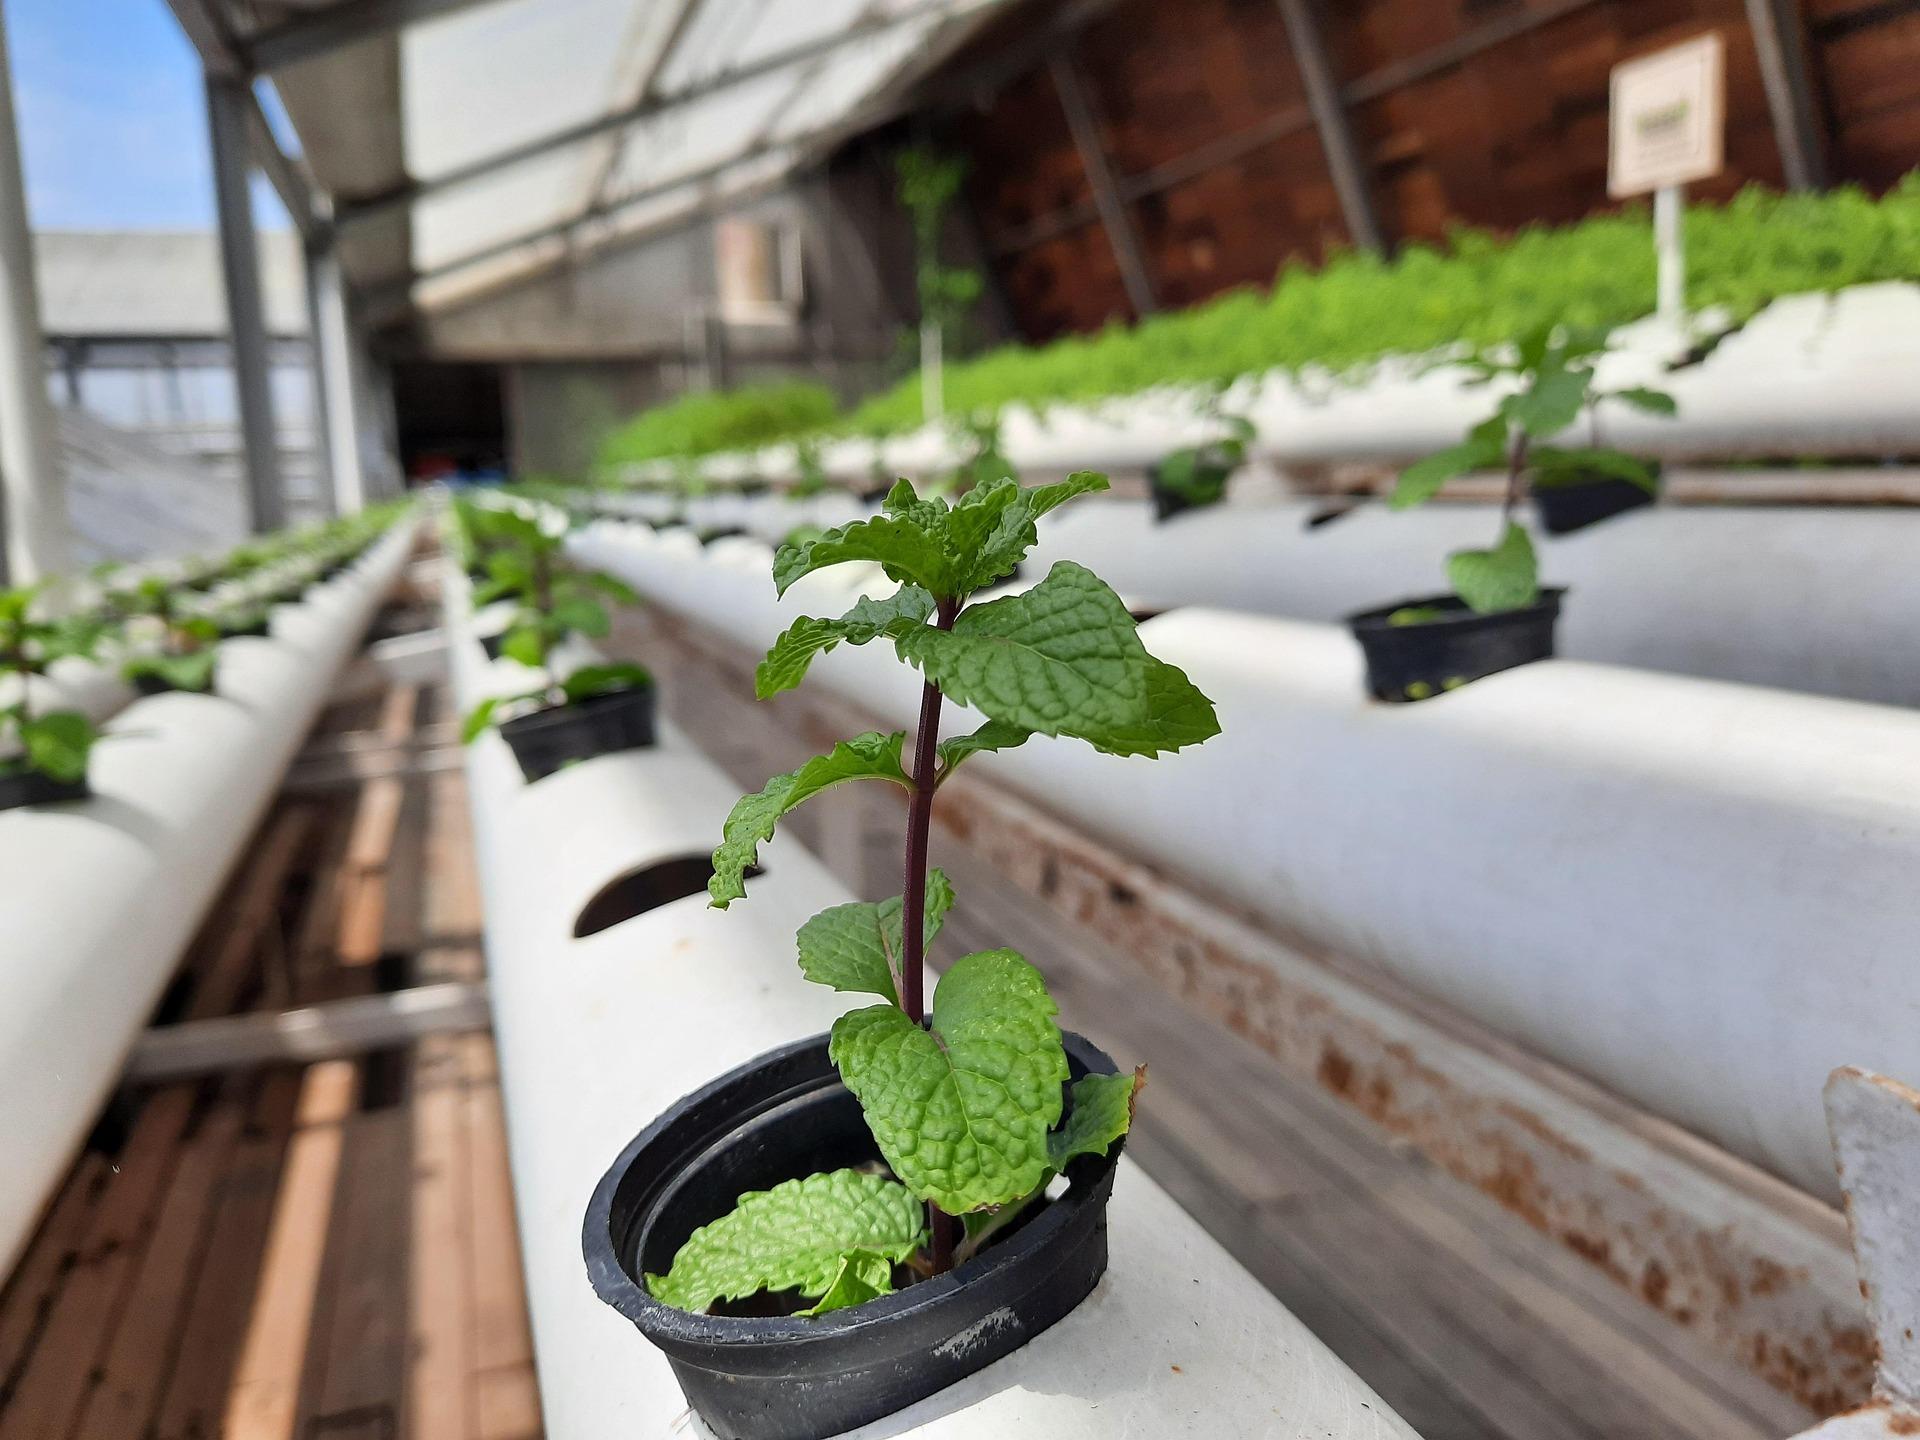
Mimea ya mnanaa inakuzwa ndani ya kivungulio, kwa kutumia mfumo wa ukulima unaotegemea maji yenye virutubishi  pekeake.